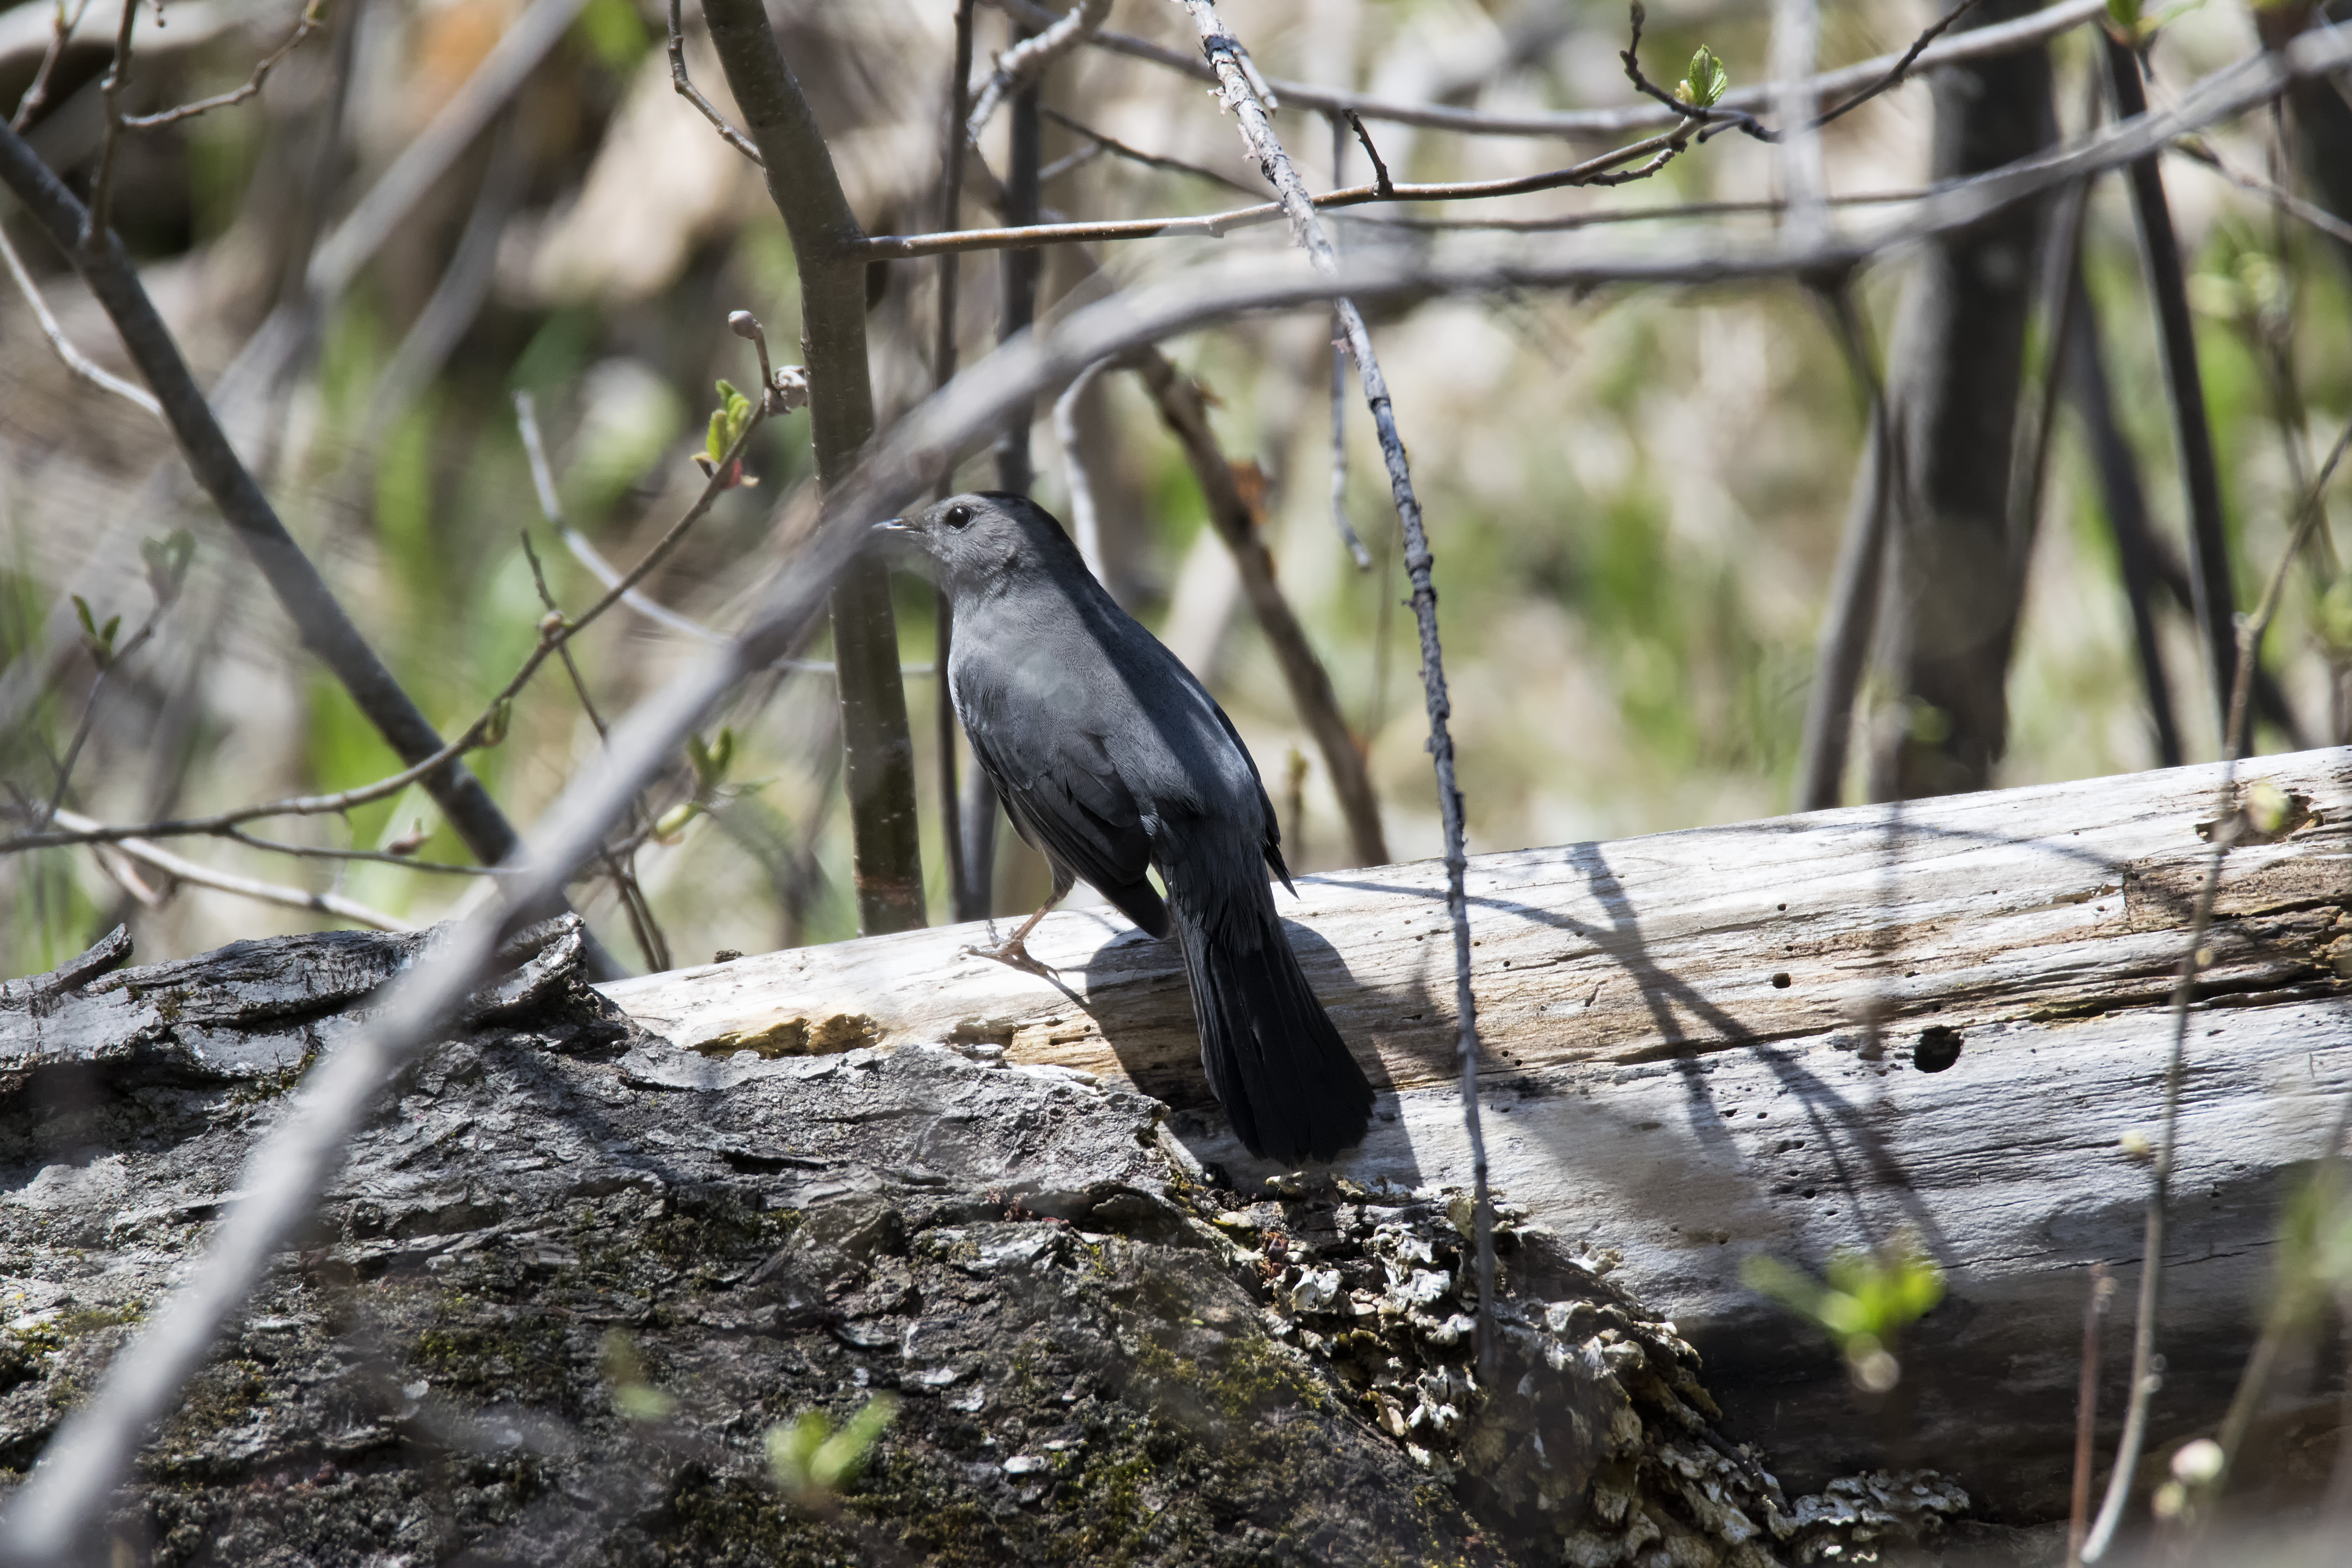
nature, branch, bird, wildlife, zoo, gray, fauna, canada, chat, quebec, sherbrooke, oiseau, moqueur, catbird, perching bird